Sky position (RA, Dec in degrees): 242.623, 10.453
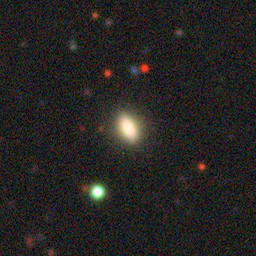
Galaxy morphology: In-between Round Smooth Galaxies